Langwith College, York

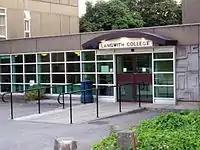
The front entrance of the old Langwith College site on Heslington West

Langwith, alongside Derwent is one of the founding colleges at the University of York, and was officially opened by Queen Elizabeth II on 22 October 1965. After having hosted Jimi Hendrix in 1967 however, the day to day history of Langwith College is largely undocumented, with much of the documentation from the early years being lost. The college has an ongoing appeal to its alumni for any help they can be to chart and illustrate the history of Langwith. One of the buildings in the former Langwith College (now Derwent L Block), Hendrix Hall, is named after the 1967 Jimi Hendrix visit. The room is a lecture theatre and multi-purpose event space.